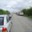
Label: road